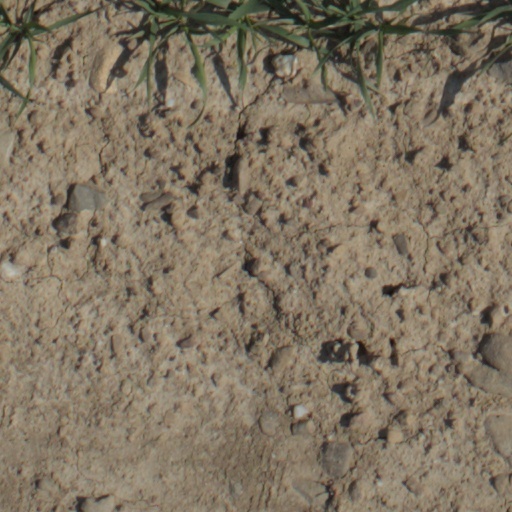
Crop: wheat